Nuutti Lintamo

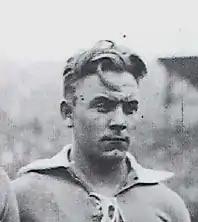

Nuutti Lintamo (23 December 1909 – 25 June 1973) was a Finnish footballer who played as a forward. He made 23 appearances for the Finland national team from 1930 to 1939. He was also part of Finland's team for their qualification matches for the 1938 FIFA World Cup.